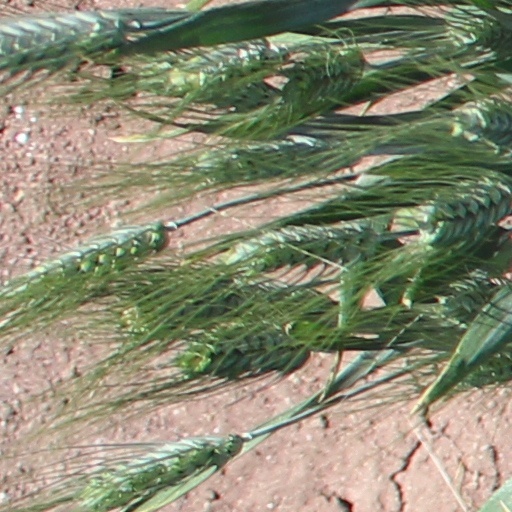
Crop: wheat